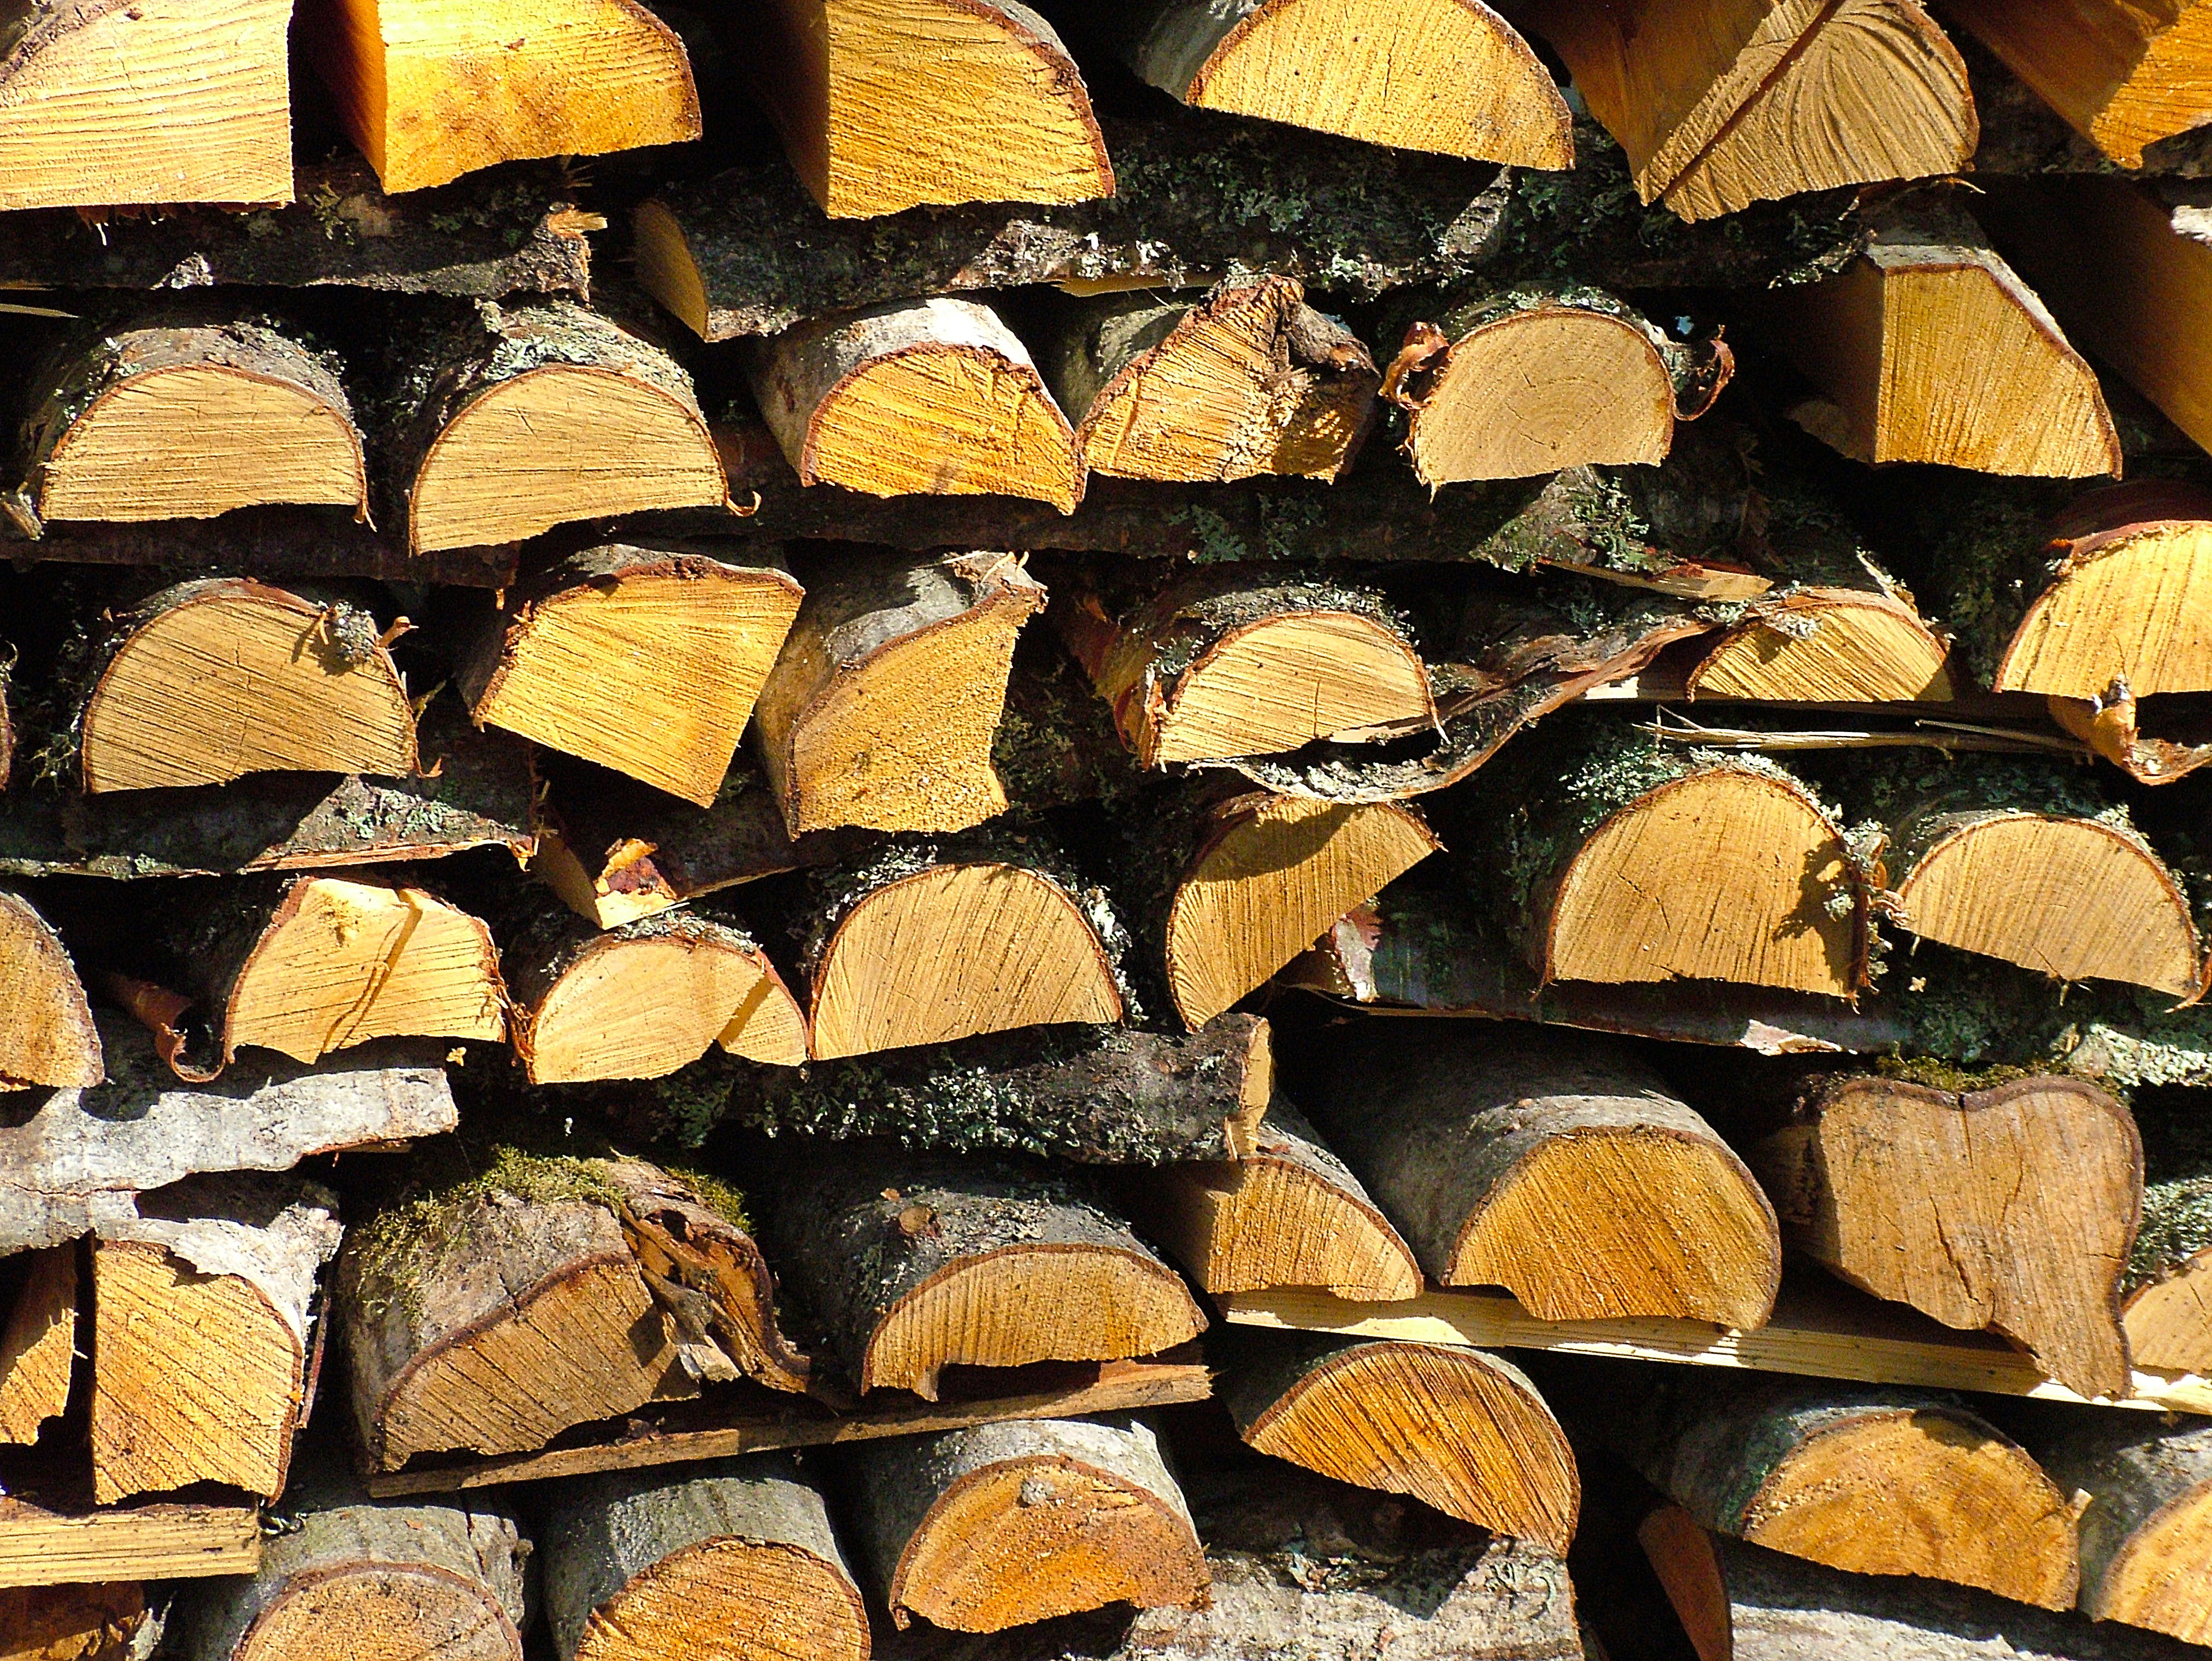
tree, wood, leaf, trunk, wall, log, autumn, firewood, stack, yellow, lumber, split